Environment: lab
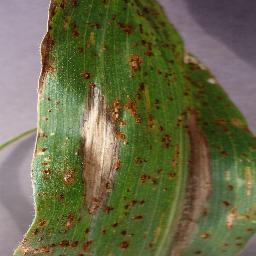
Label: northern_corn_leaf_blight